Sky position (RA, Dec in degrees): 242.13, 6.356
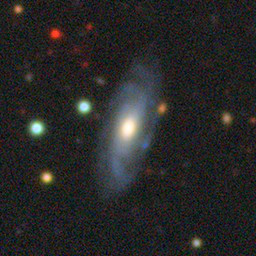
Galaxy morphology: Unbarred Loose Spiral Galaxies